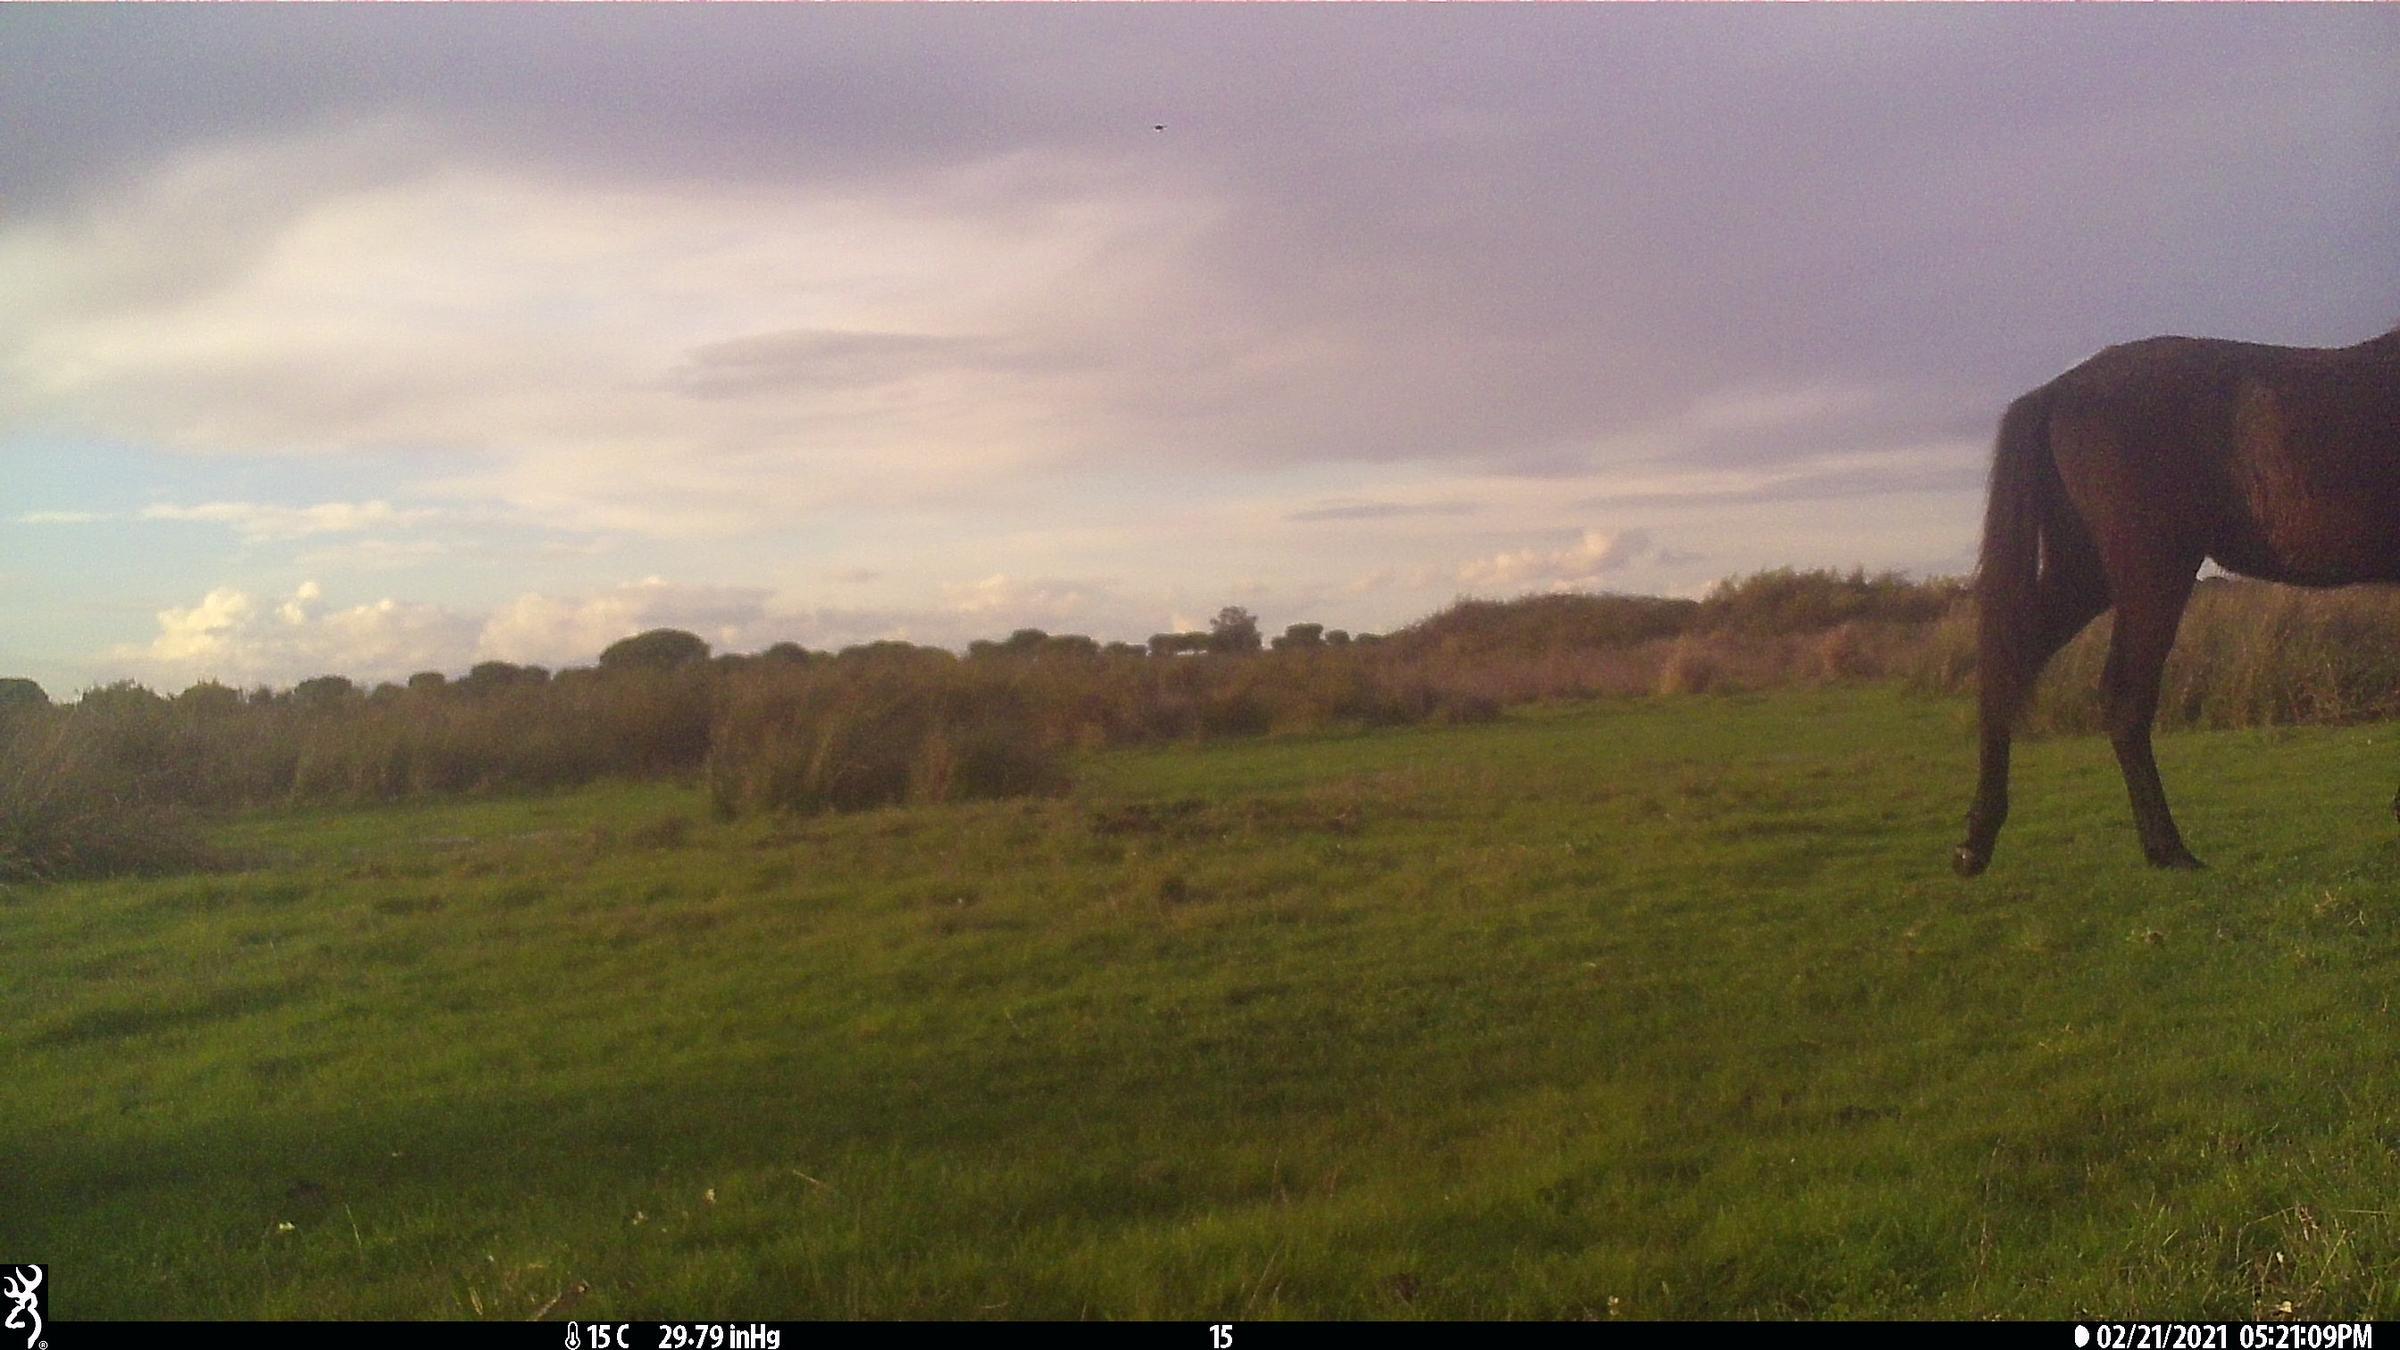
Species: Equus sp